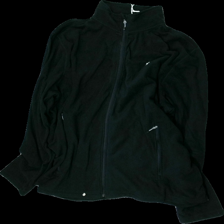
View: front
Type: Outerwear
Category: Ladies
Brand: Not in the list
Brand text on label: ahkka
Colors: Black
Material: 100% polyester
Cut: Regular
Season: All
Price range: 50-100
Recommended usage: Reuse
Comment: Tag still intact